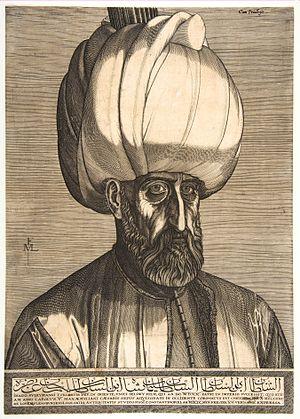
Melchior Lorck est un peintre et graveur de la Renaissance d'origine dano-germanique.